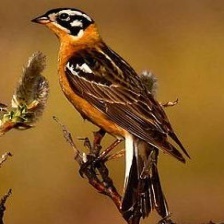
Species: SMITHS LONGSPUR
Scientific name: CALCARIUS PICTUS